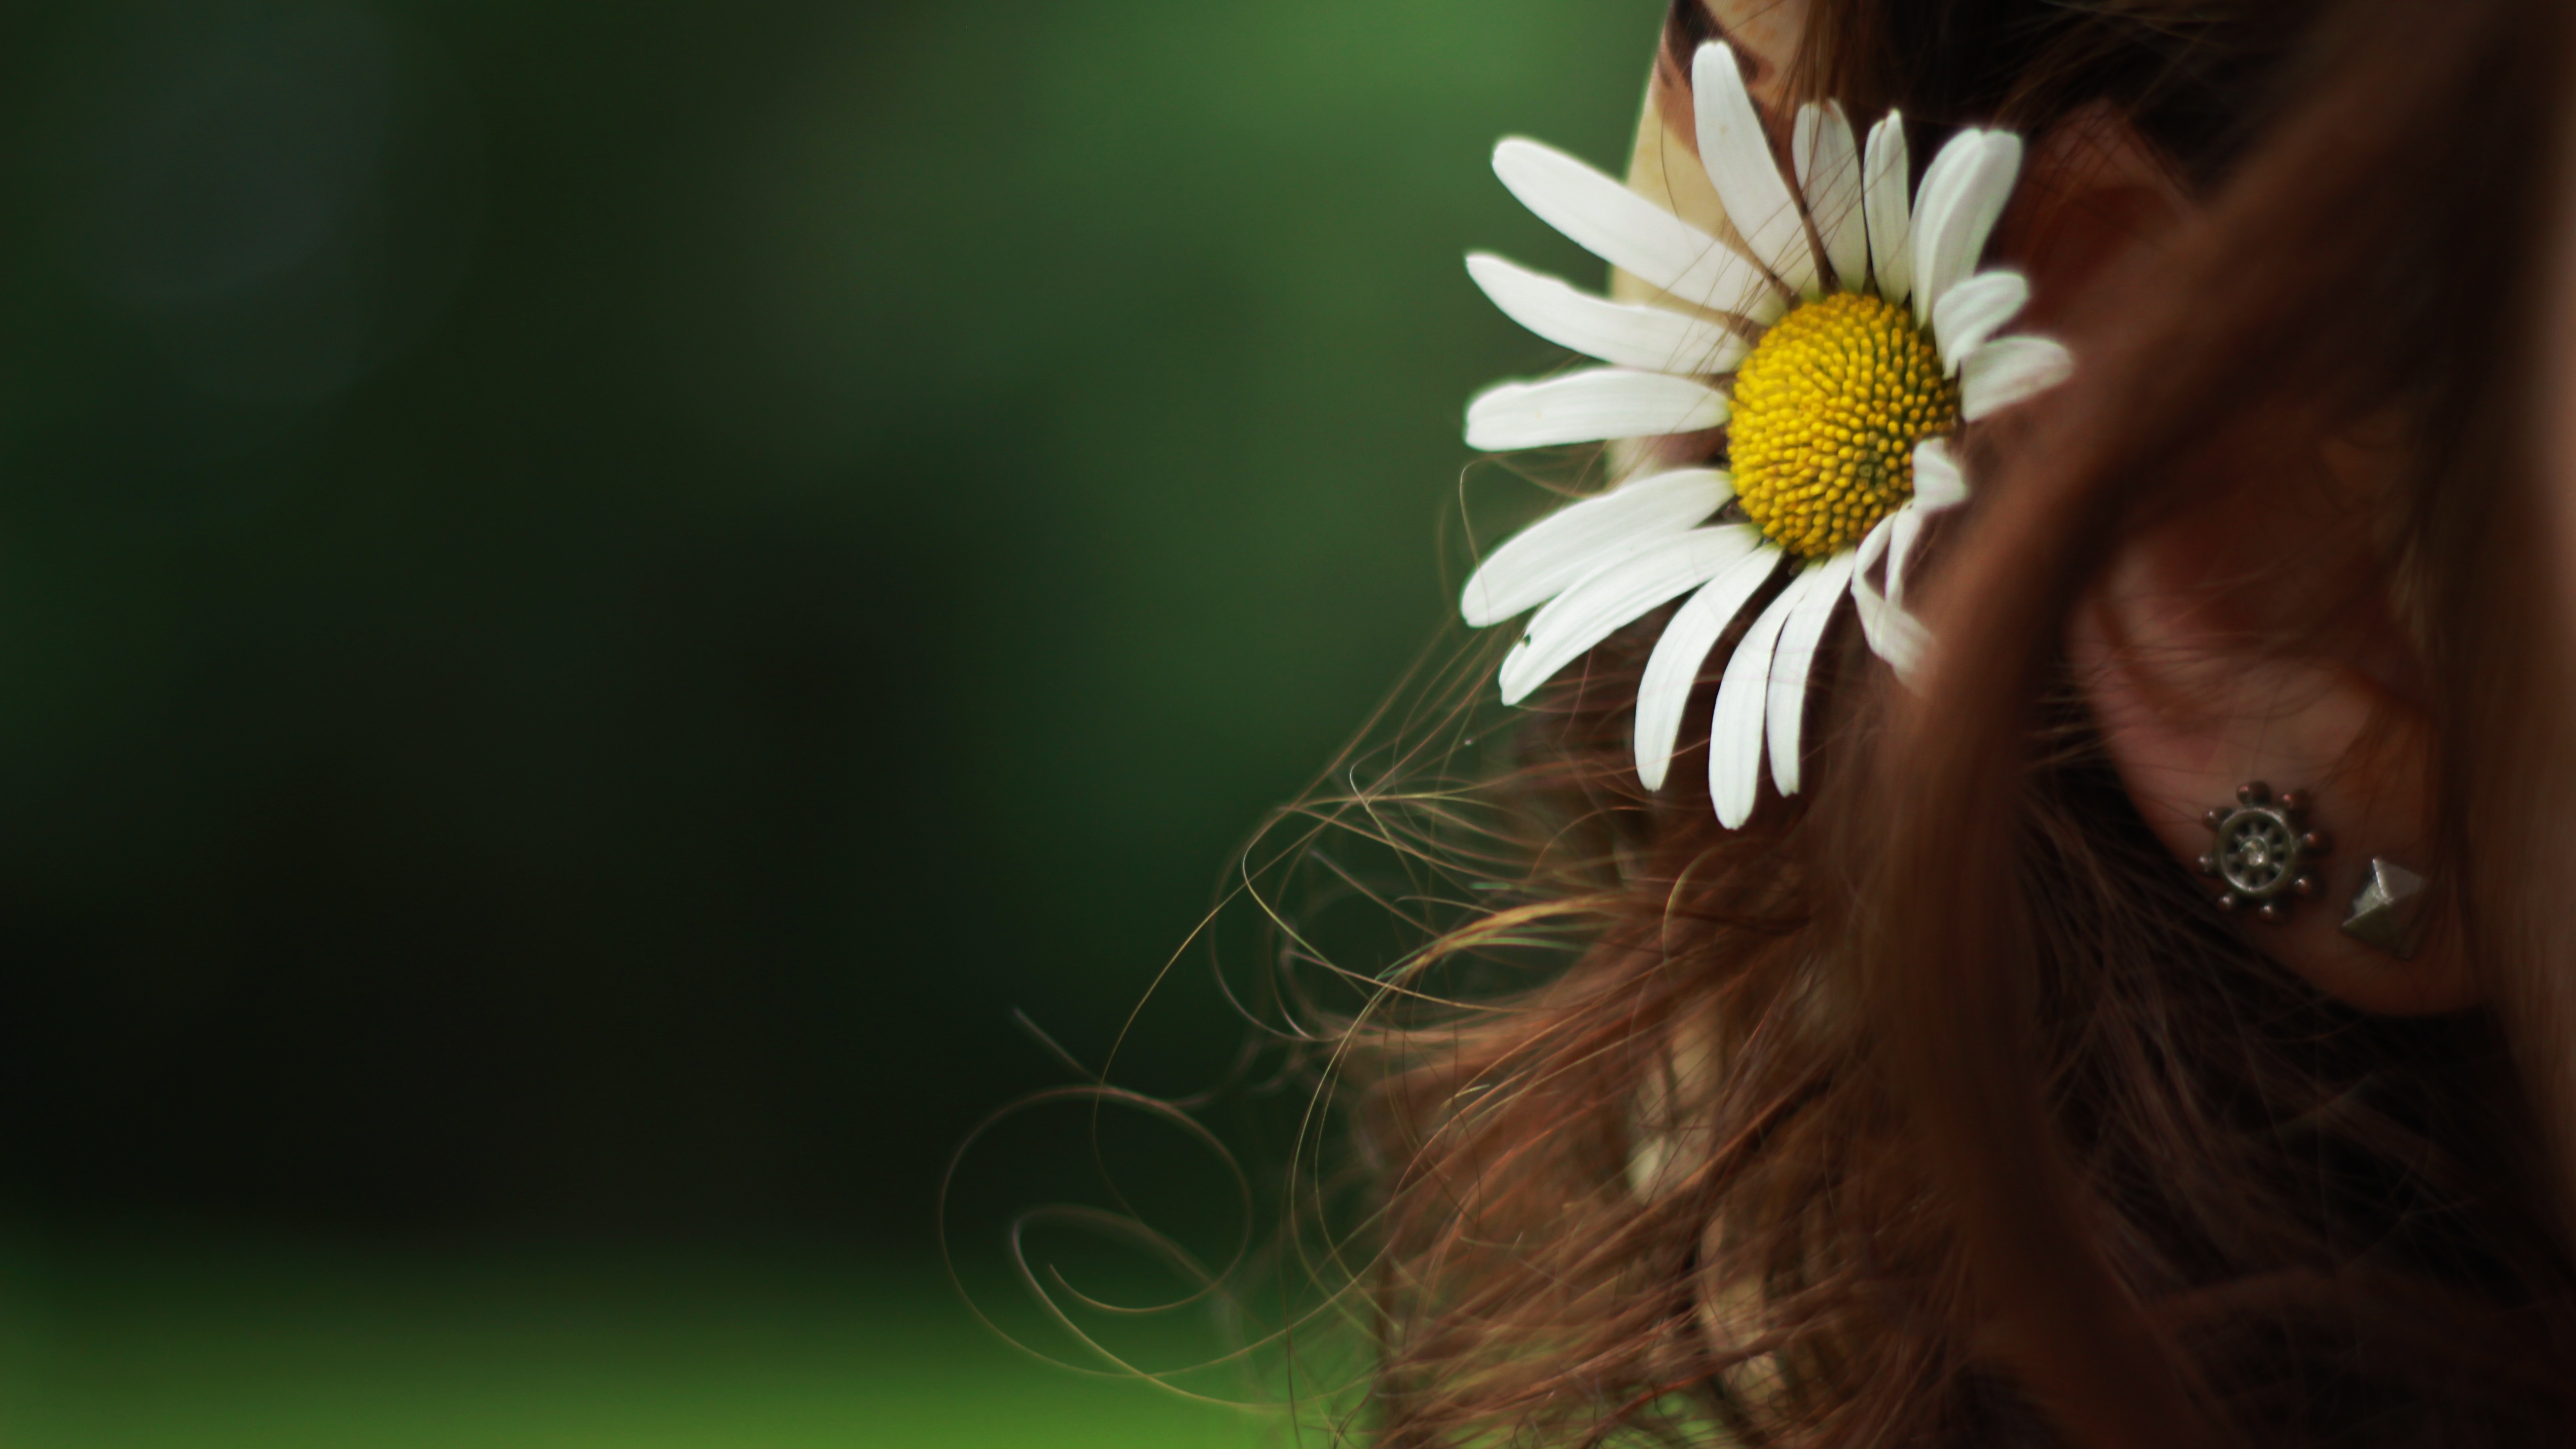
grass, plant, photography, sunlight, flower, petal, green, yellow, flora, close up, macro photography, flowering plant, daisy family, land plant